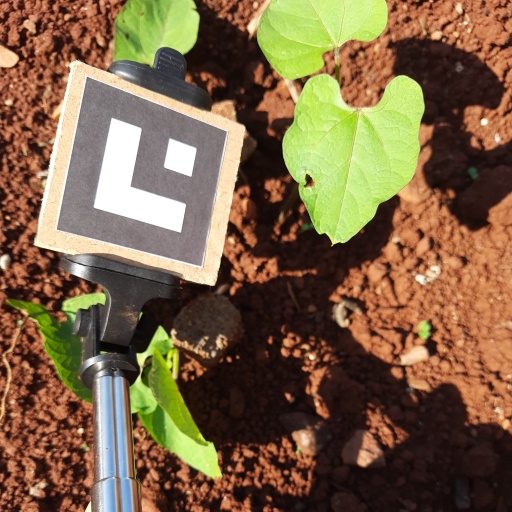
Observations: flat surface, eating holes in the center, under sunlight